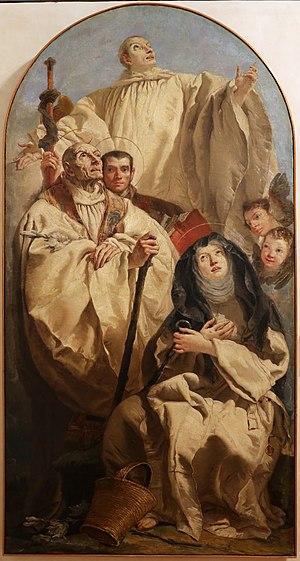
Cette page fournit une liste chronologique de peintures du vénitien Giambattista Tiepolo.